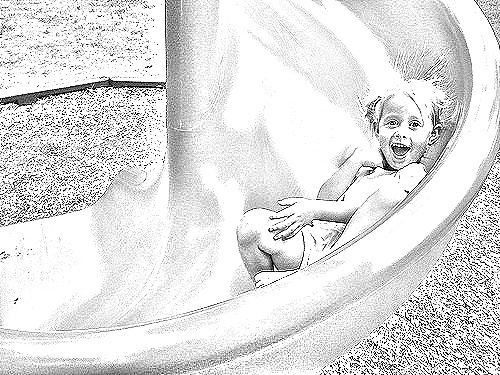
Portrait style: Sketch Portrait